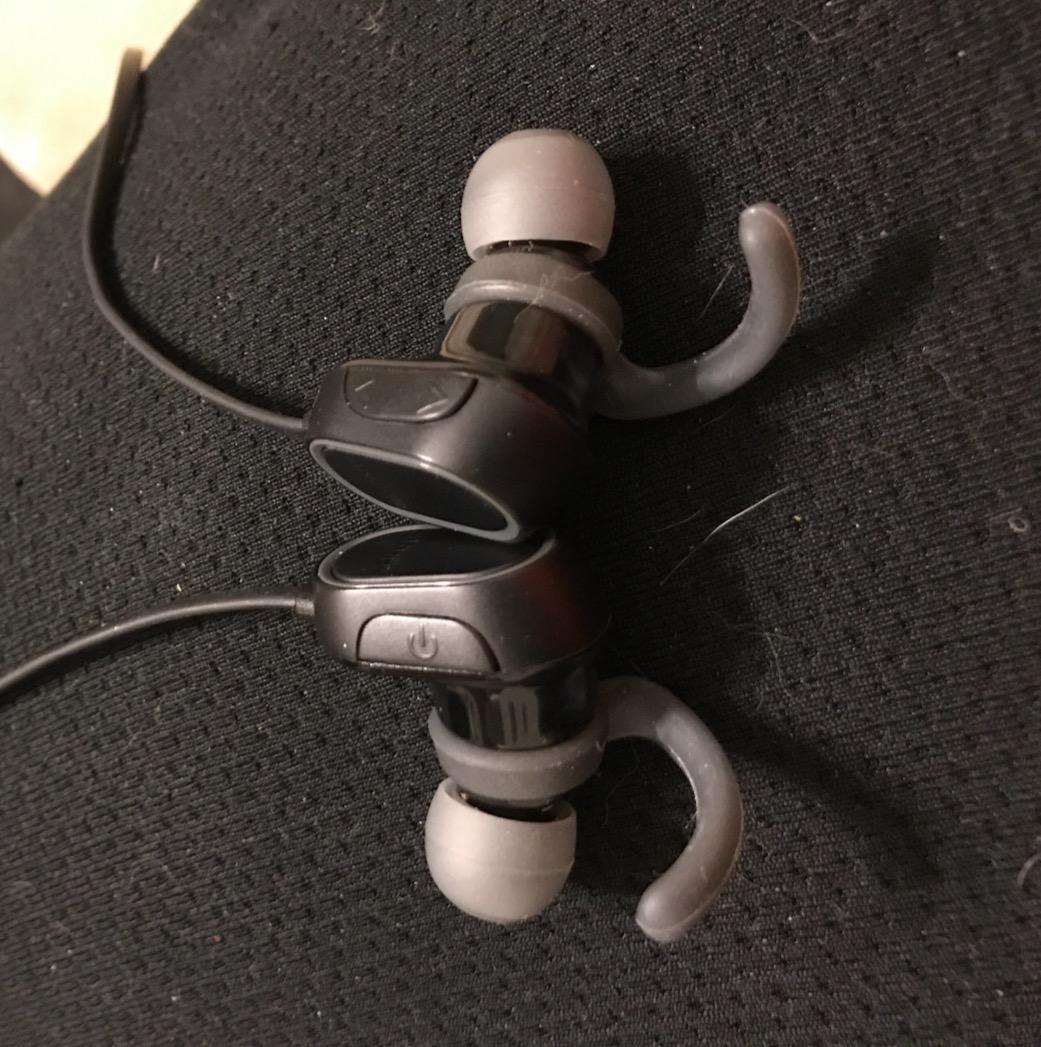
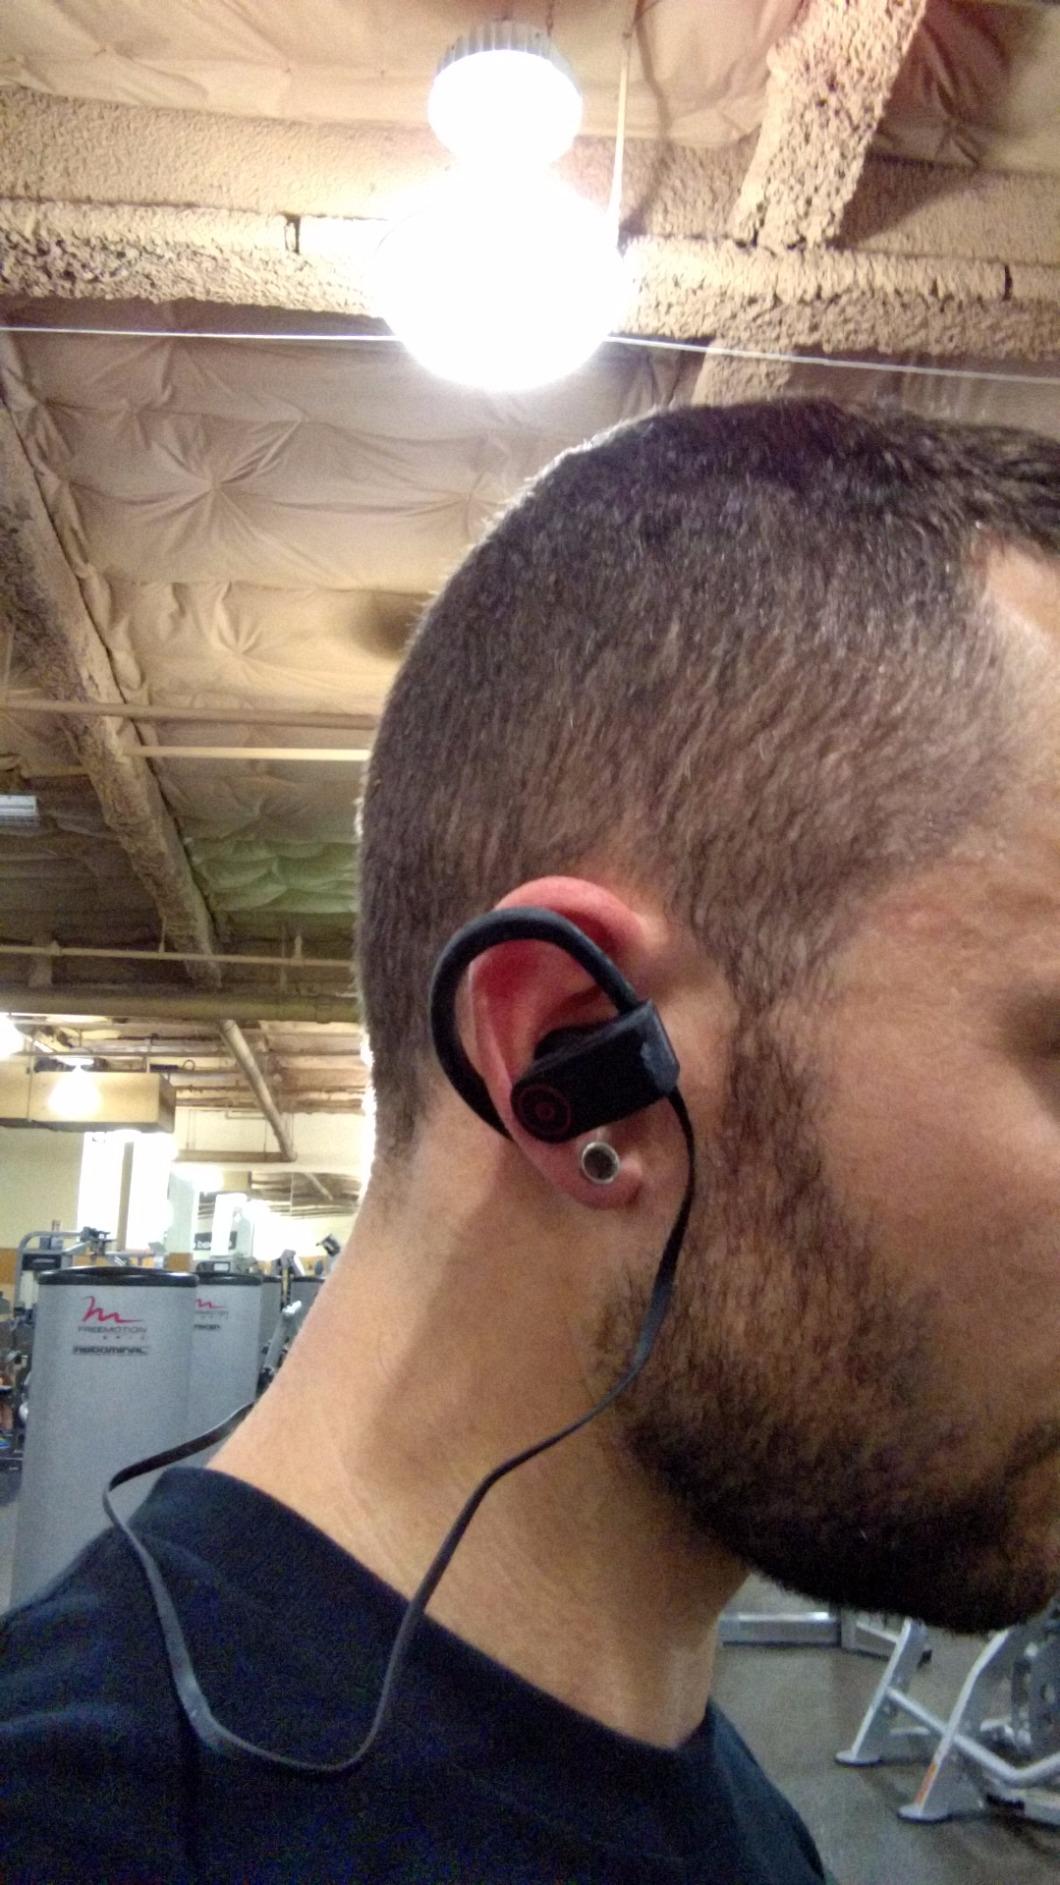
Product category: headphones
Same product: no